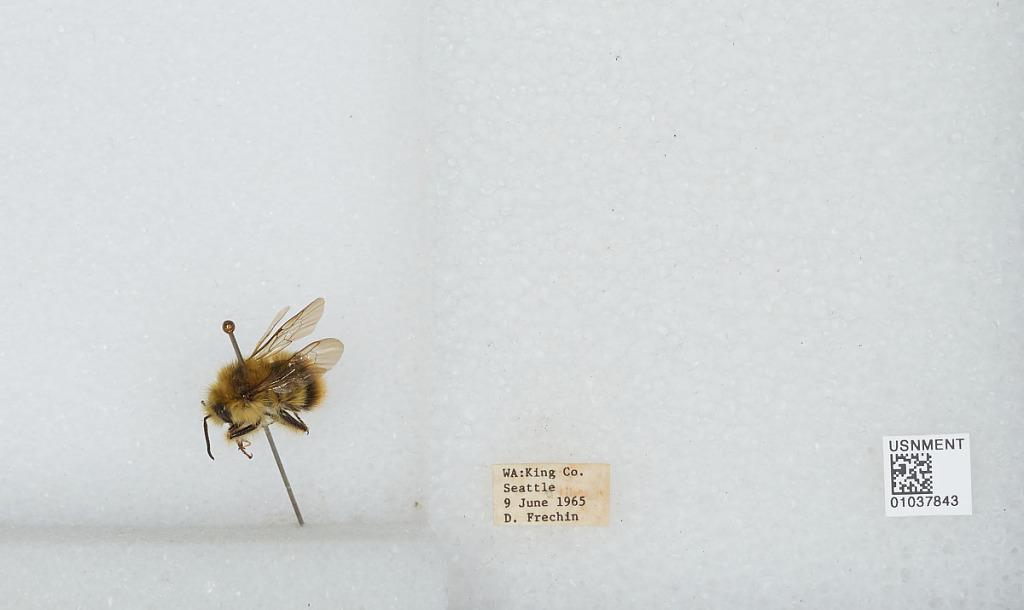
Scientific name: Bombus (Pyrobombus) mixtus Cresson
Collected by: D. Frechin
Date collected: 1965-6-9
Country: United States
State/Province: Washington
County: King
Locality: Seattle
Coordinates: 47.6097, -122.333